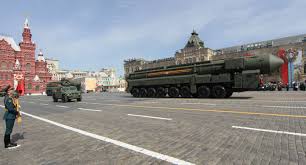
Label: Rs-24